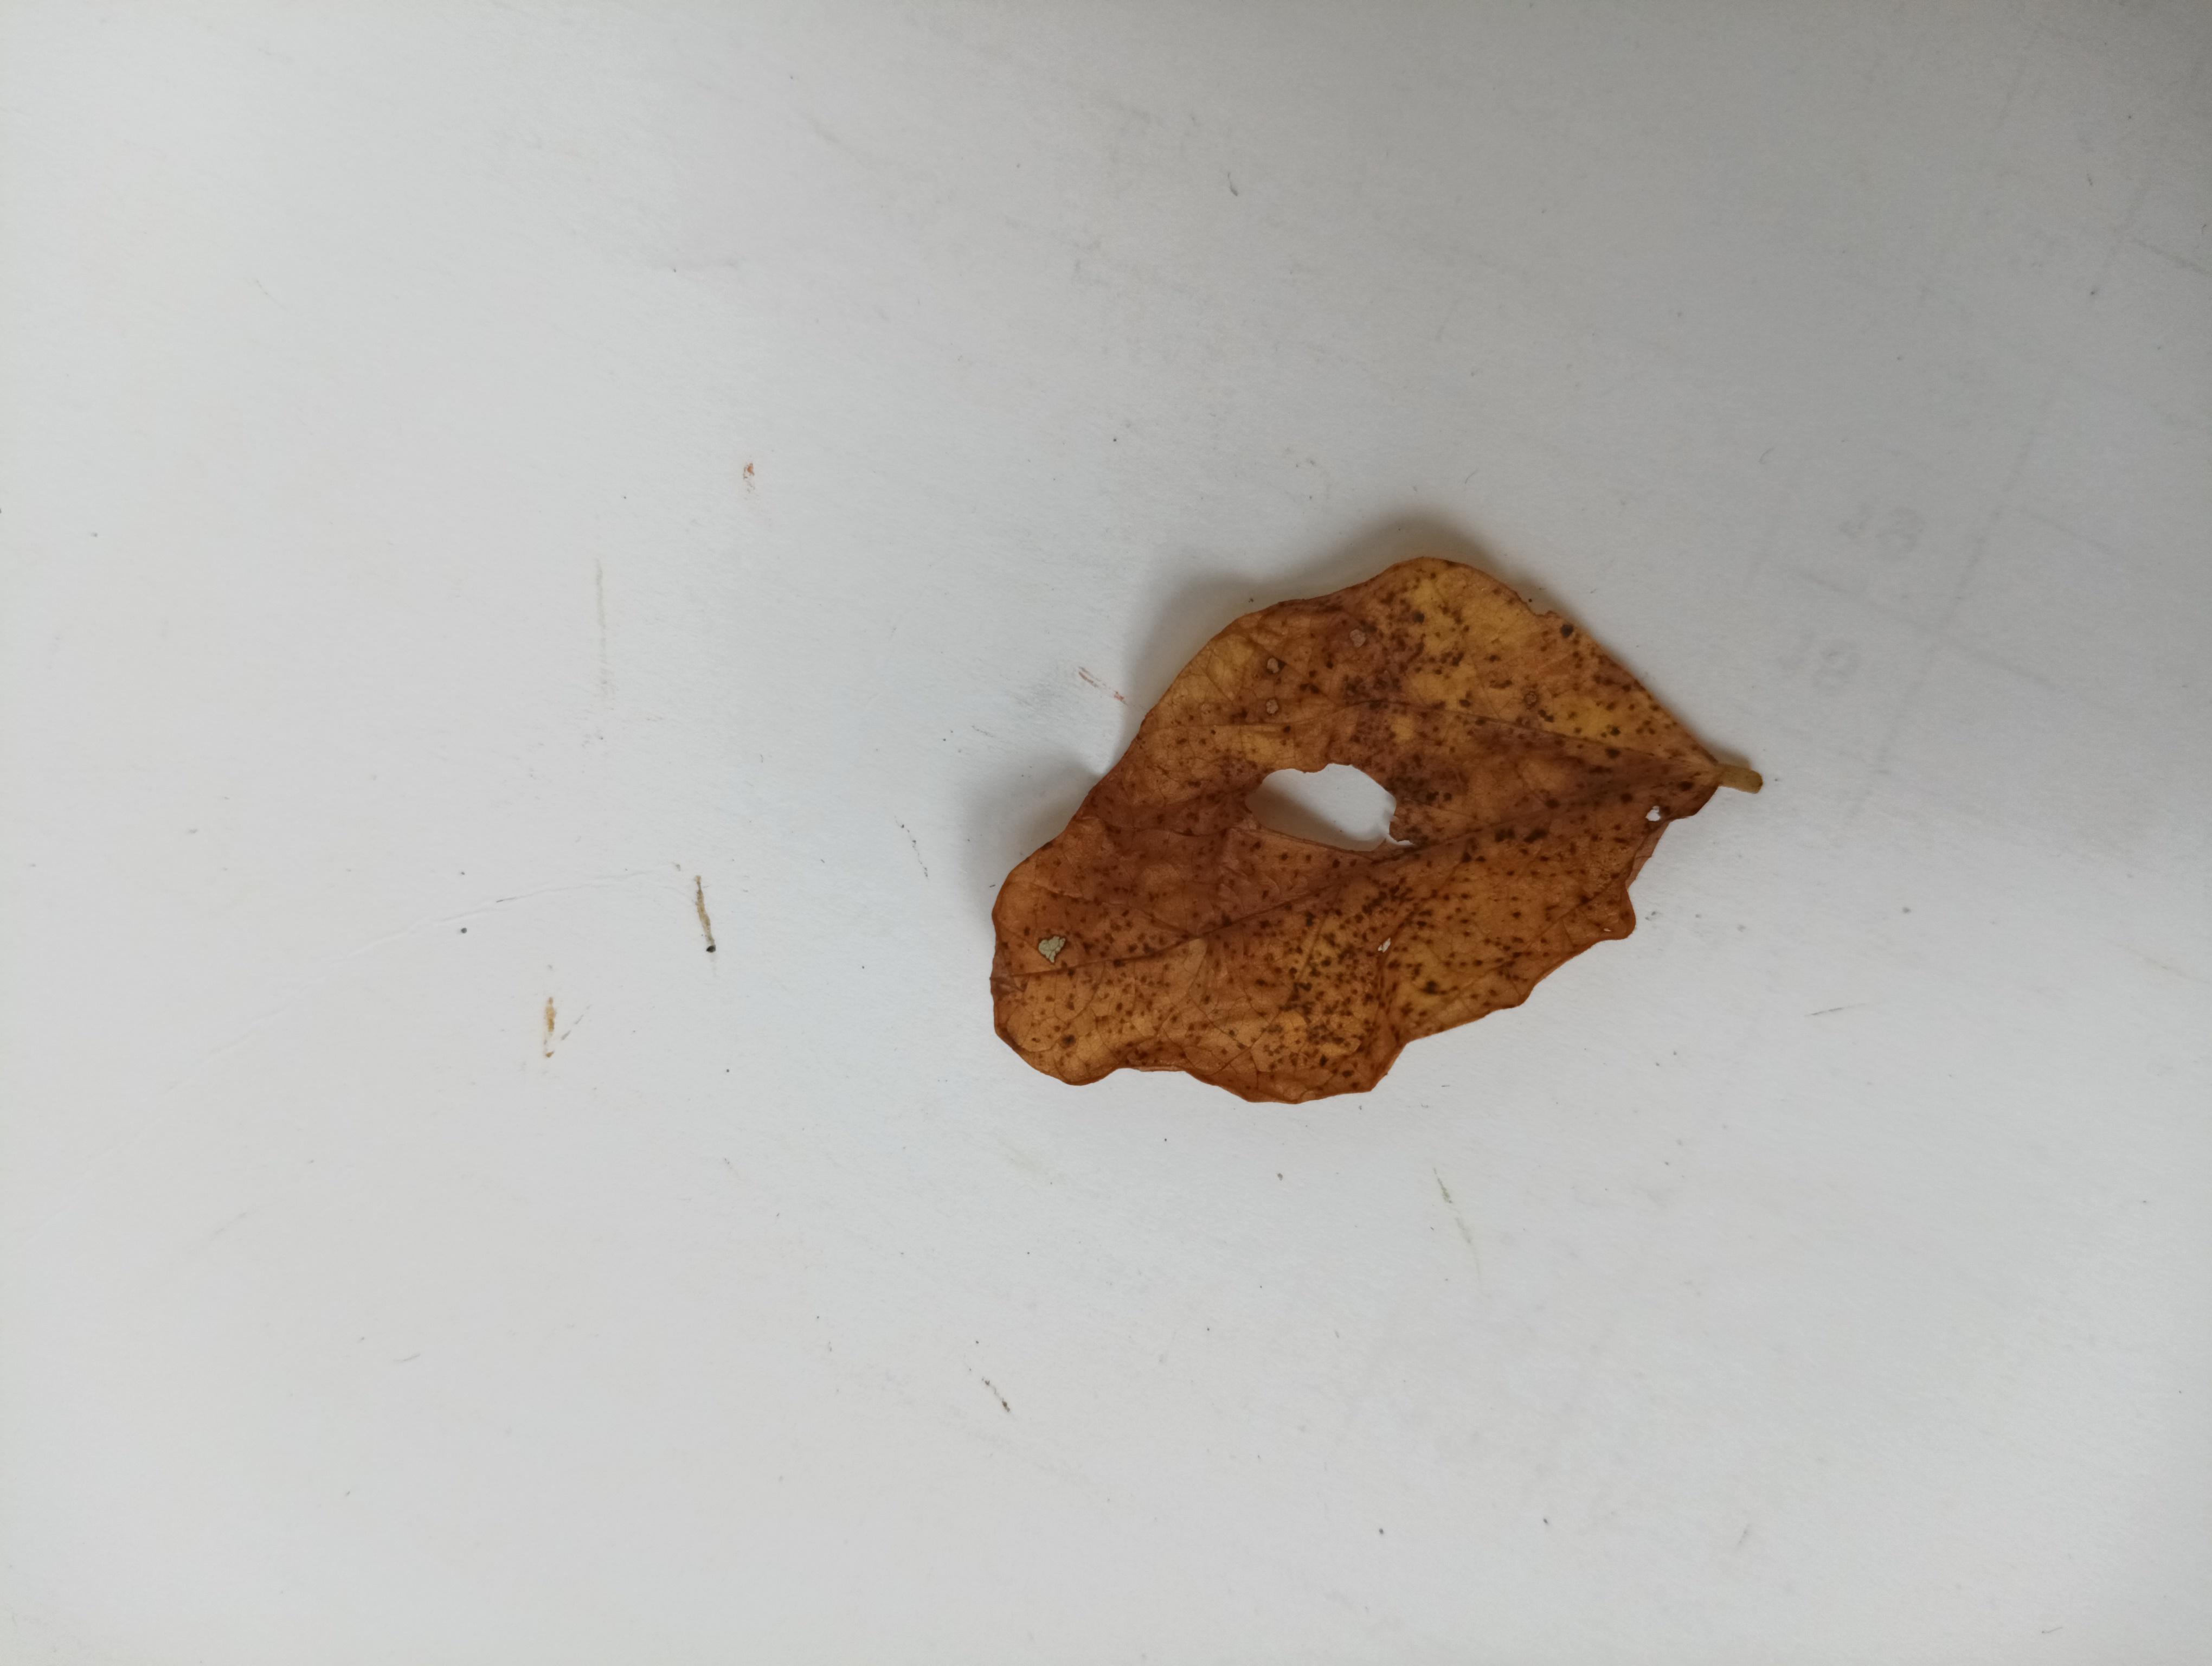
Label: Dry_leaf